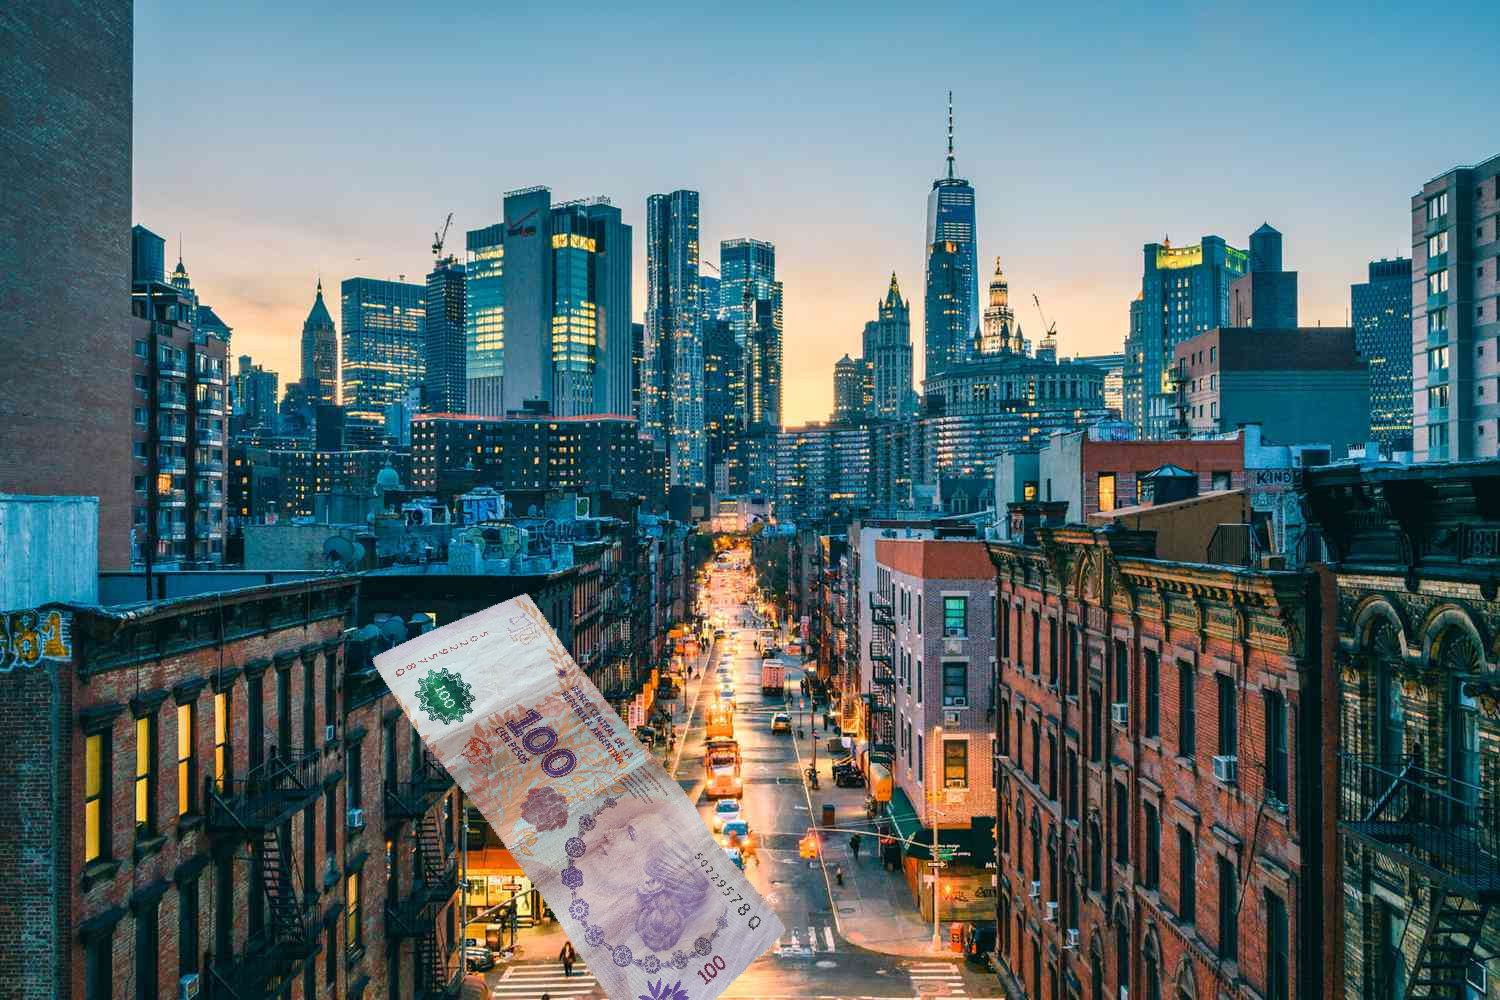
Denominación: 100